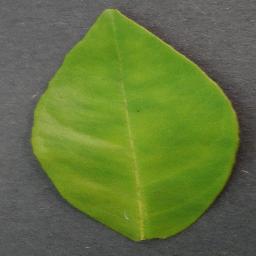
Label: Orange___Haunglongbing_(Citrus_greening)